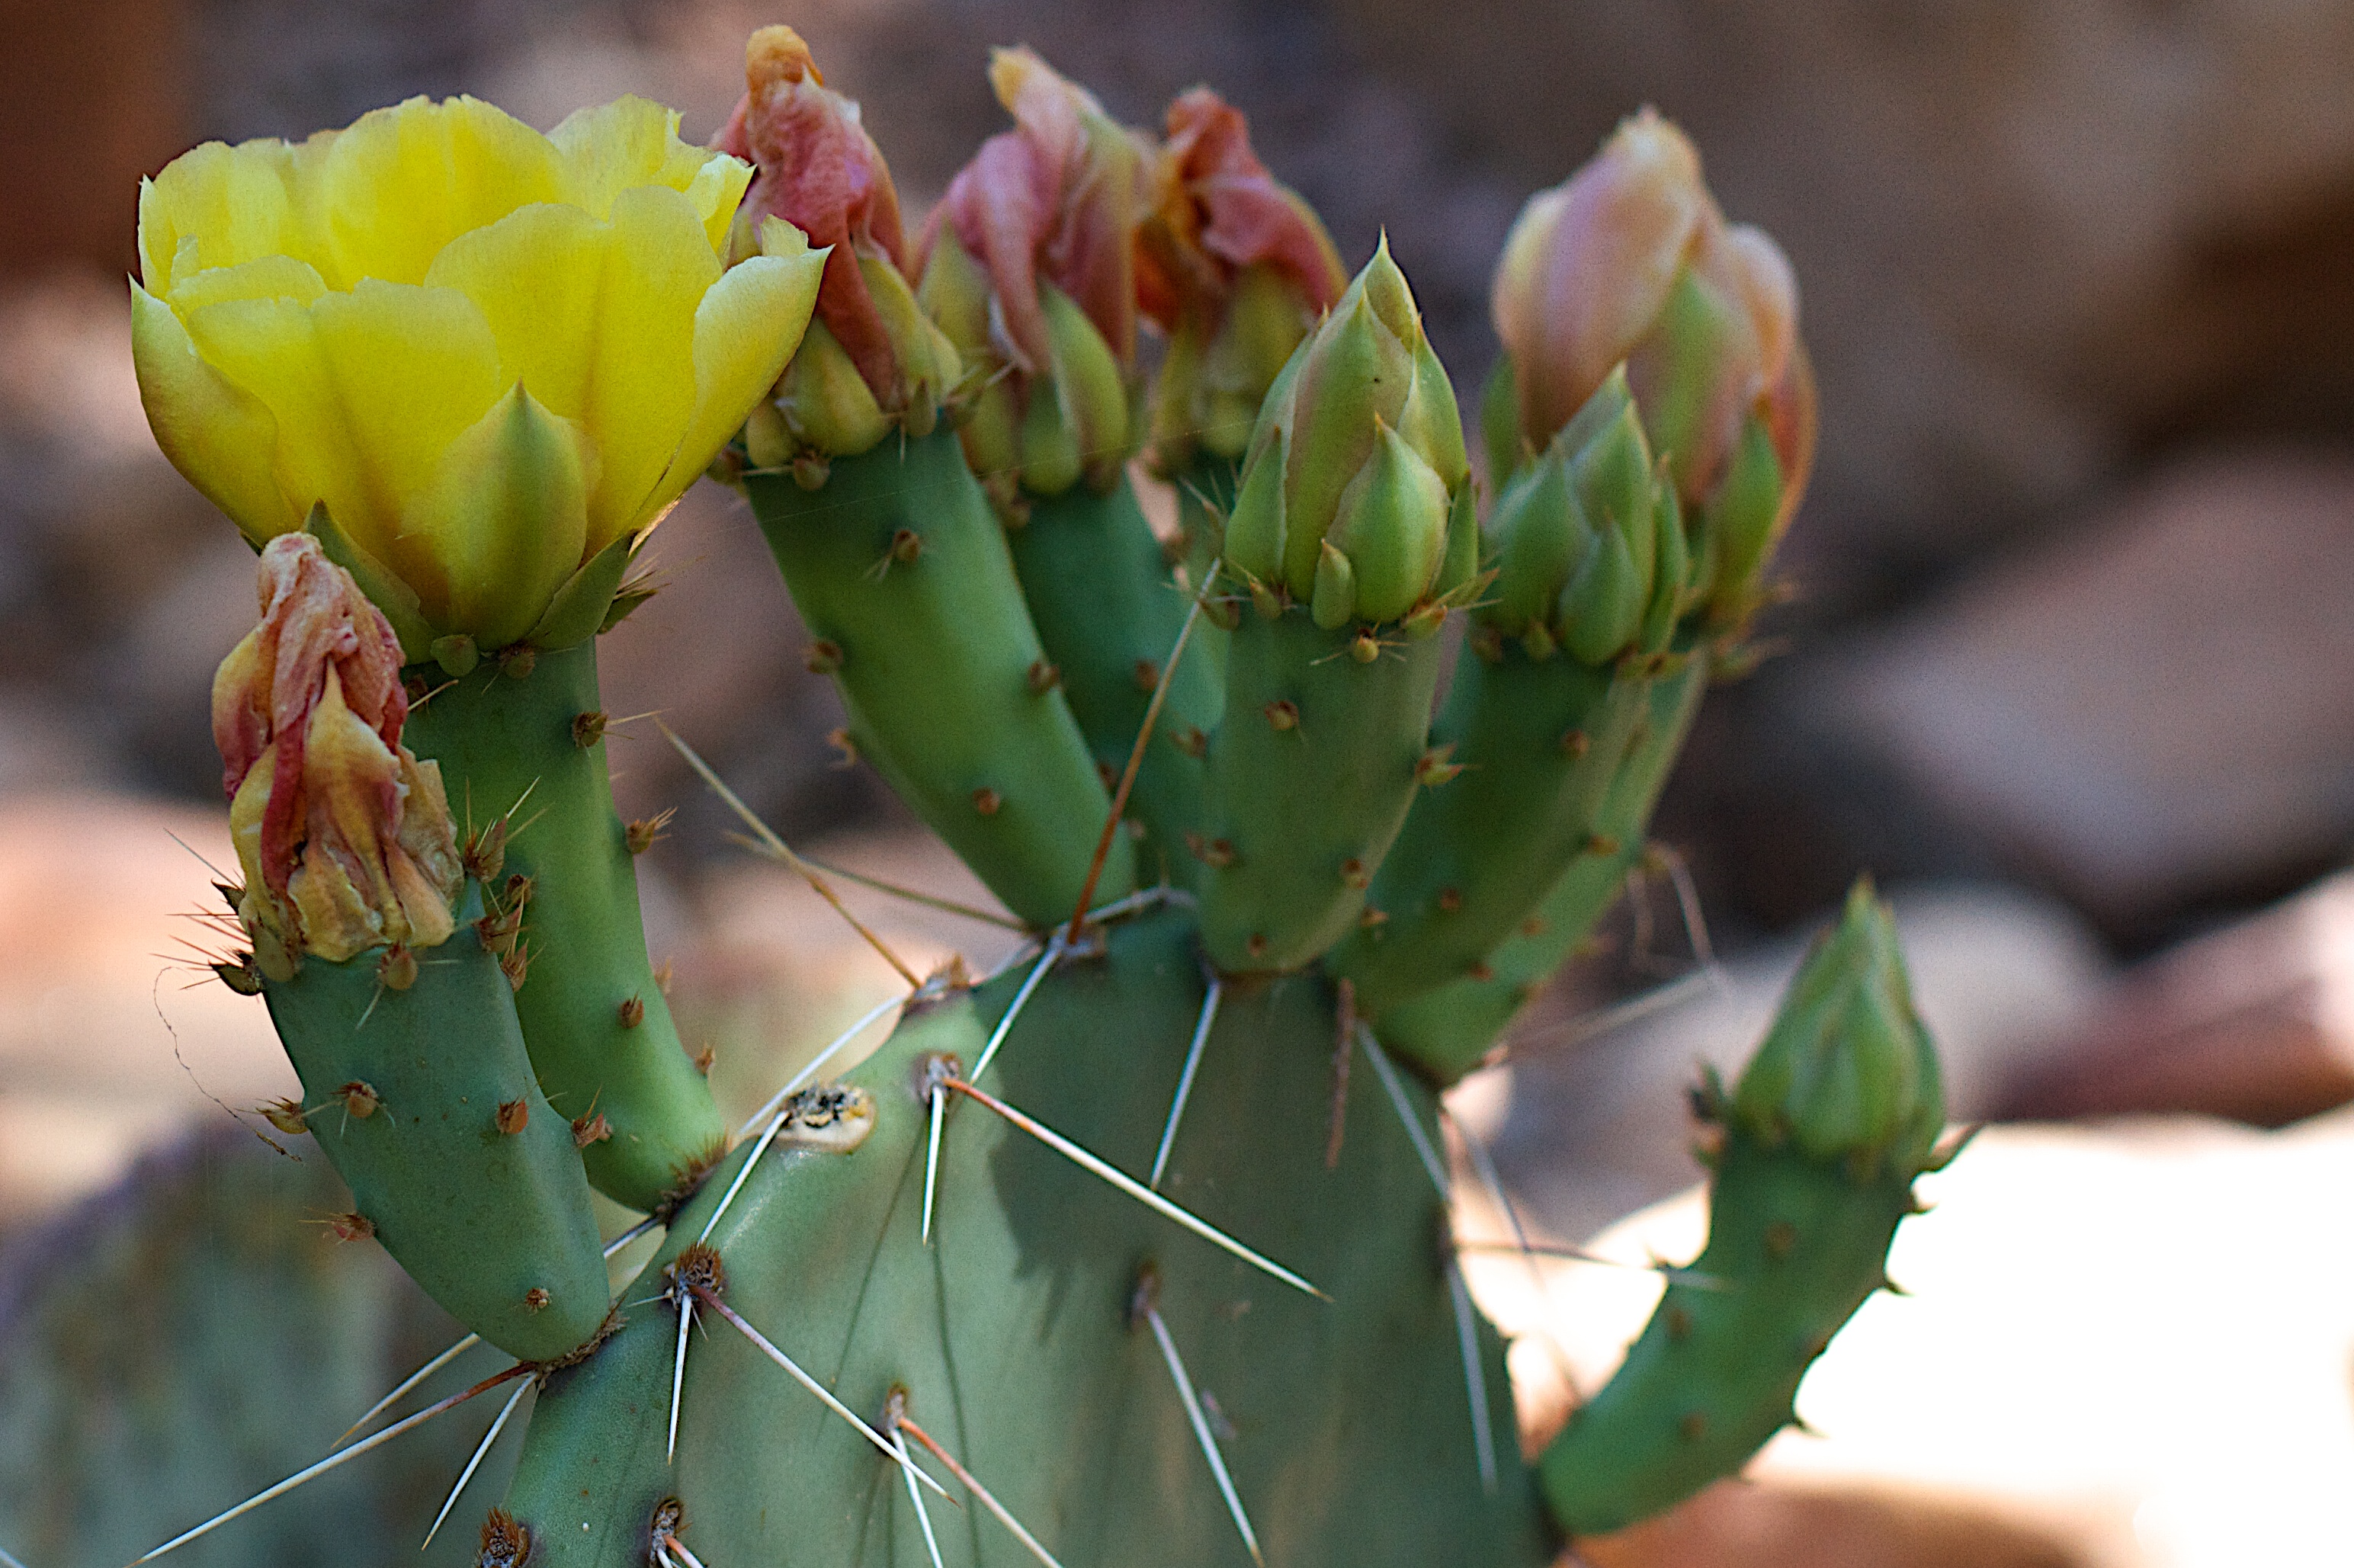
cactus, plant, flower, botany, flora, caryophyllales, macro photography, flowering plant, prickly pear, plant stem, land plant, thorns spines and prickles, hedgehog cactus, nopal, barbary fig, eastern prickly pear